Question: How many wood objects?
Tambaya: Abubuwan katako guda nawa ne?
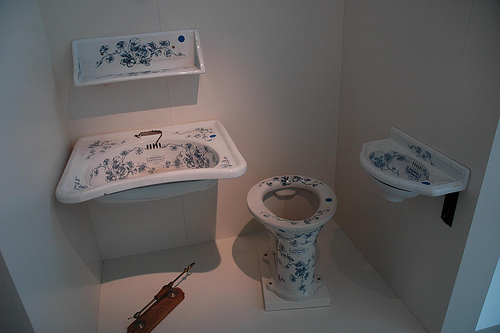
Answer: 1
Amsa: 1